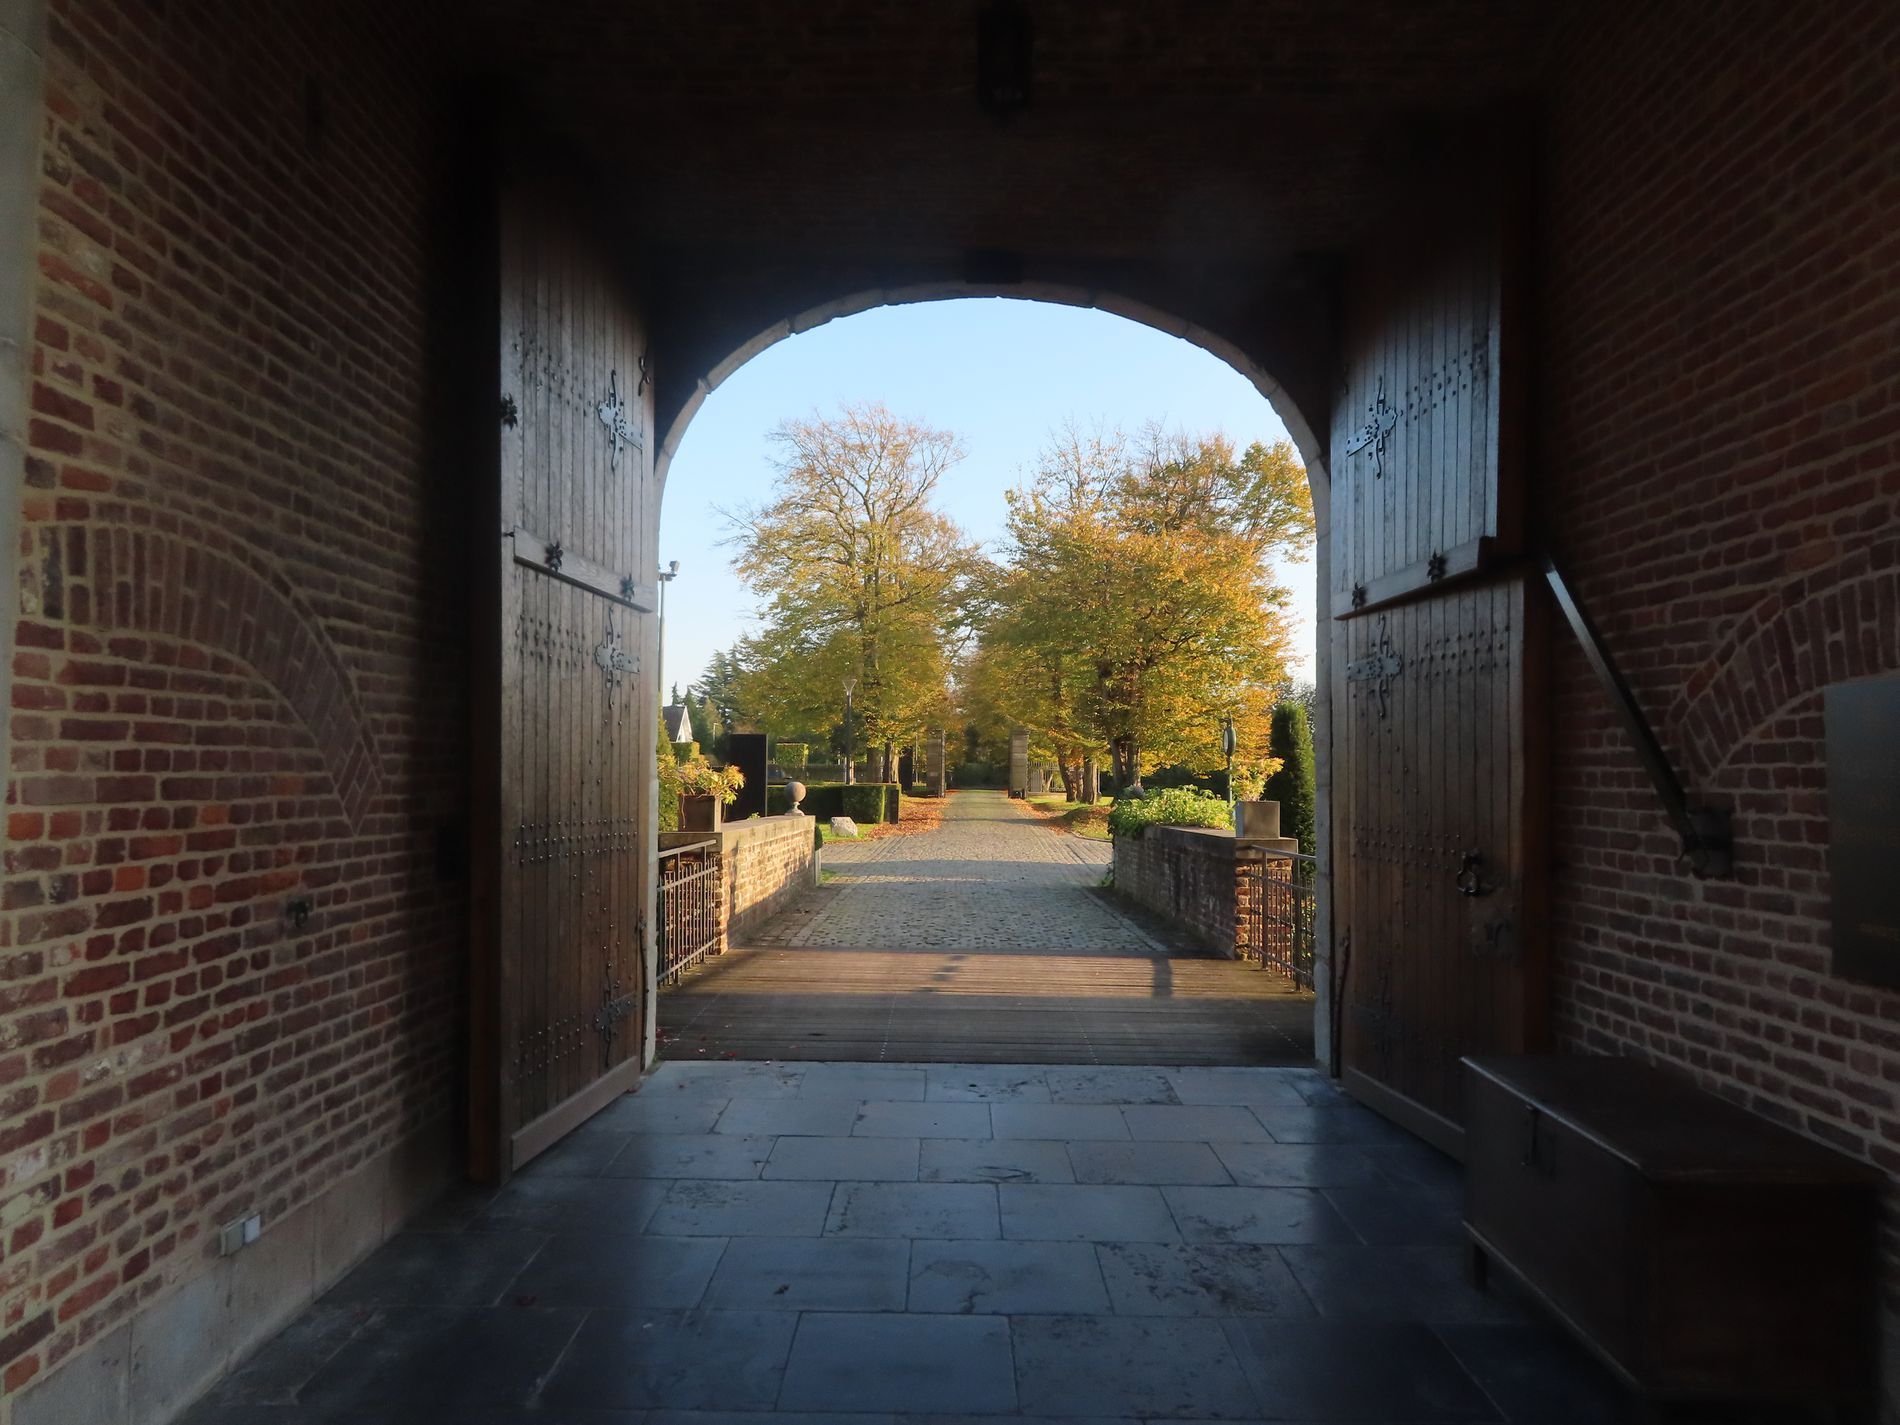
An Ancient Entrance
An old gate in an ancient style entrance. Outside the gate there is garden with many plants and thick trees.
Taken at an eye level in natural daylight a photograph of an old gate in an ancient style entrance. Outside the gate there is garden with many plants and thick trees. It is a bit dark inside the old building and bright day light outside in the garden. The overall mood is calming.
Labels: City, Road, Street, Urban, Alley, Path, Floor, Arch, Architecture, Outdoors, Walkway, Building, Housing, Brick, House, Gothic Arch, Aerial View, Cobblestone, Person, Indoors, Plant, Tree, Monastery, Flooring, Corridor, Flagstone, Driveway, Gate, Furniture, Outdoor Garden, Brick Wall, Trees, Brick walls
Camera: Canon Canon PowerShot SX740 HS
Lens: 4.3 - 172.0 mm, 4-172mm
Aperture: F3.3
Exposure: 1/500 sec
ISO: 125
Focal length: 4.3 mm